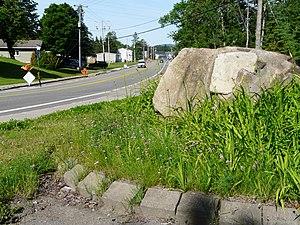
Rocher commémorant le lieu de fondation de Notre-Dame-des-Laurentides, nommé Rivière-Jaune.
Notre-Dame-des-Laurentides est l'un des 35 quartiers de la ville de Québec, et un des six qui sont situés dans l'arrondissement de Charlesbourg. Quartier le plus au nord de l'arrondissement, il est traversé par l'autoroute 73 ainsi que la rivière Jaune.